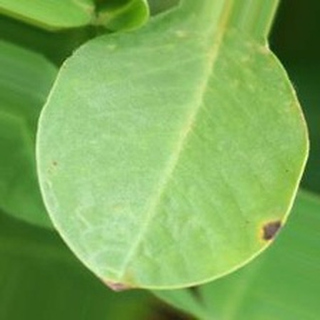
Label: groundnut_early_leaf_spot